Benjamin Wright (civil engineer)

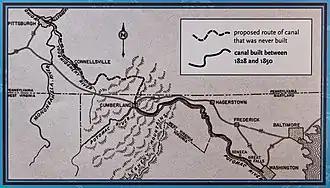
Proposed route of Chesapeake and Ohio Canal

In 1822 Wright was engaged by the Chesapeake & Delaware Canal Company to be the canal's chief engineer. While holding that position, he caused John Randel Jr. – who had surveyed the route taken by the canal, and who had been hired as an engineer to build its difficult eastern section – to be fired by the company. Randel sued the company for breach of contract, and tried to sue Wright as well, but that case was thrown out. In 1834 a jury returned an award to Randel of $226,885.84, a tremendous amount for the time. The canal company's appeals went as high as the United States Supreme Court, which affirmed the award. The company attempted to avoid paying the judgment, but the state legislatures of both Maryland and Delaware passed bills requiring the canal company to pay off its debts within five years. The huge award almost bankrupted the company.